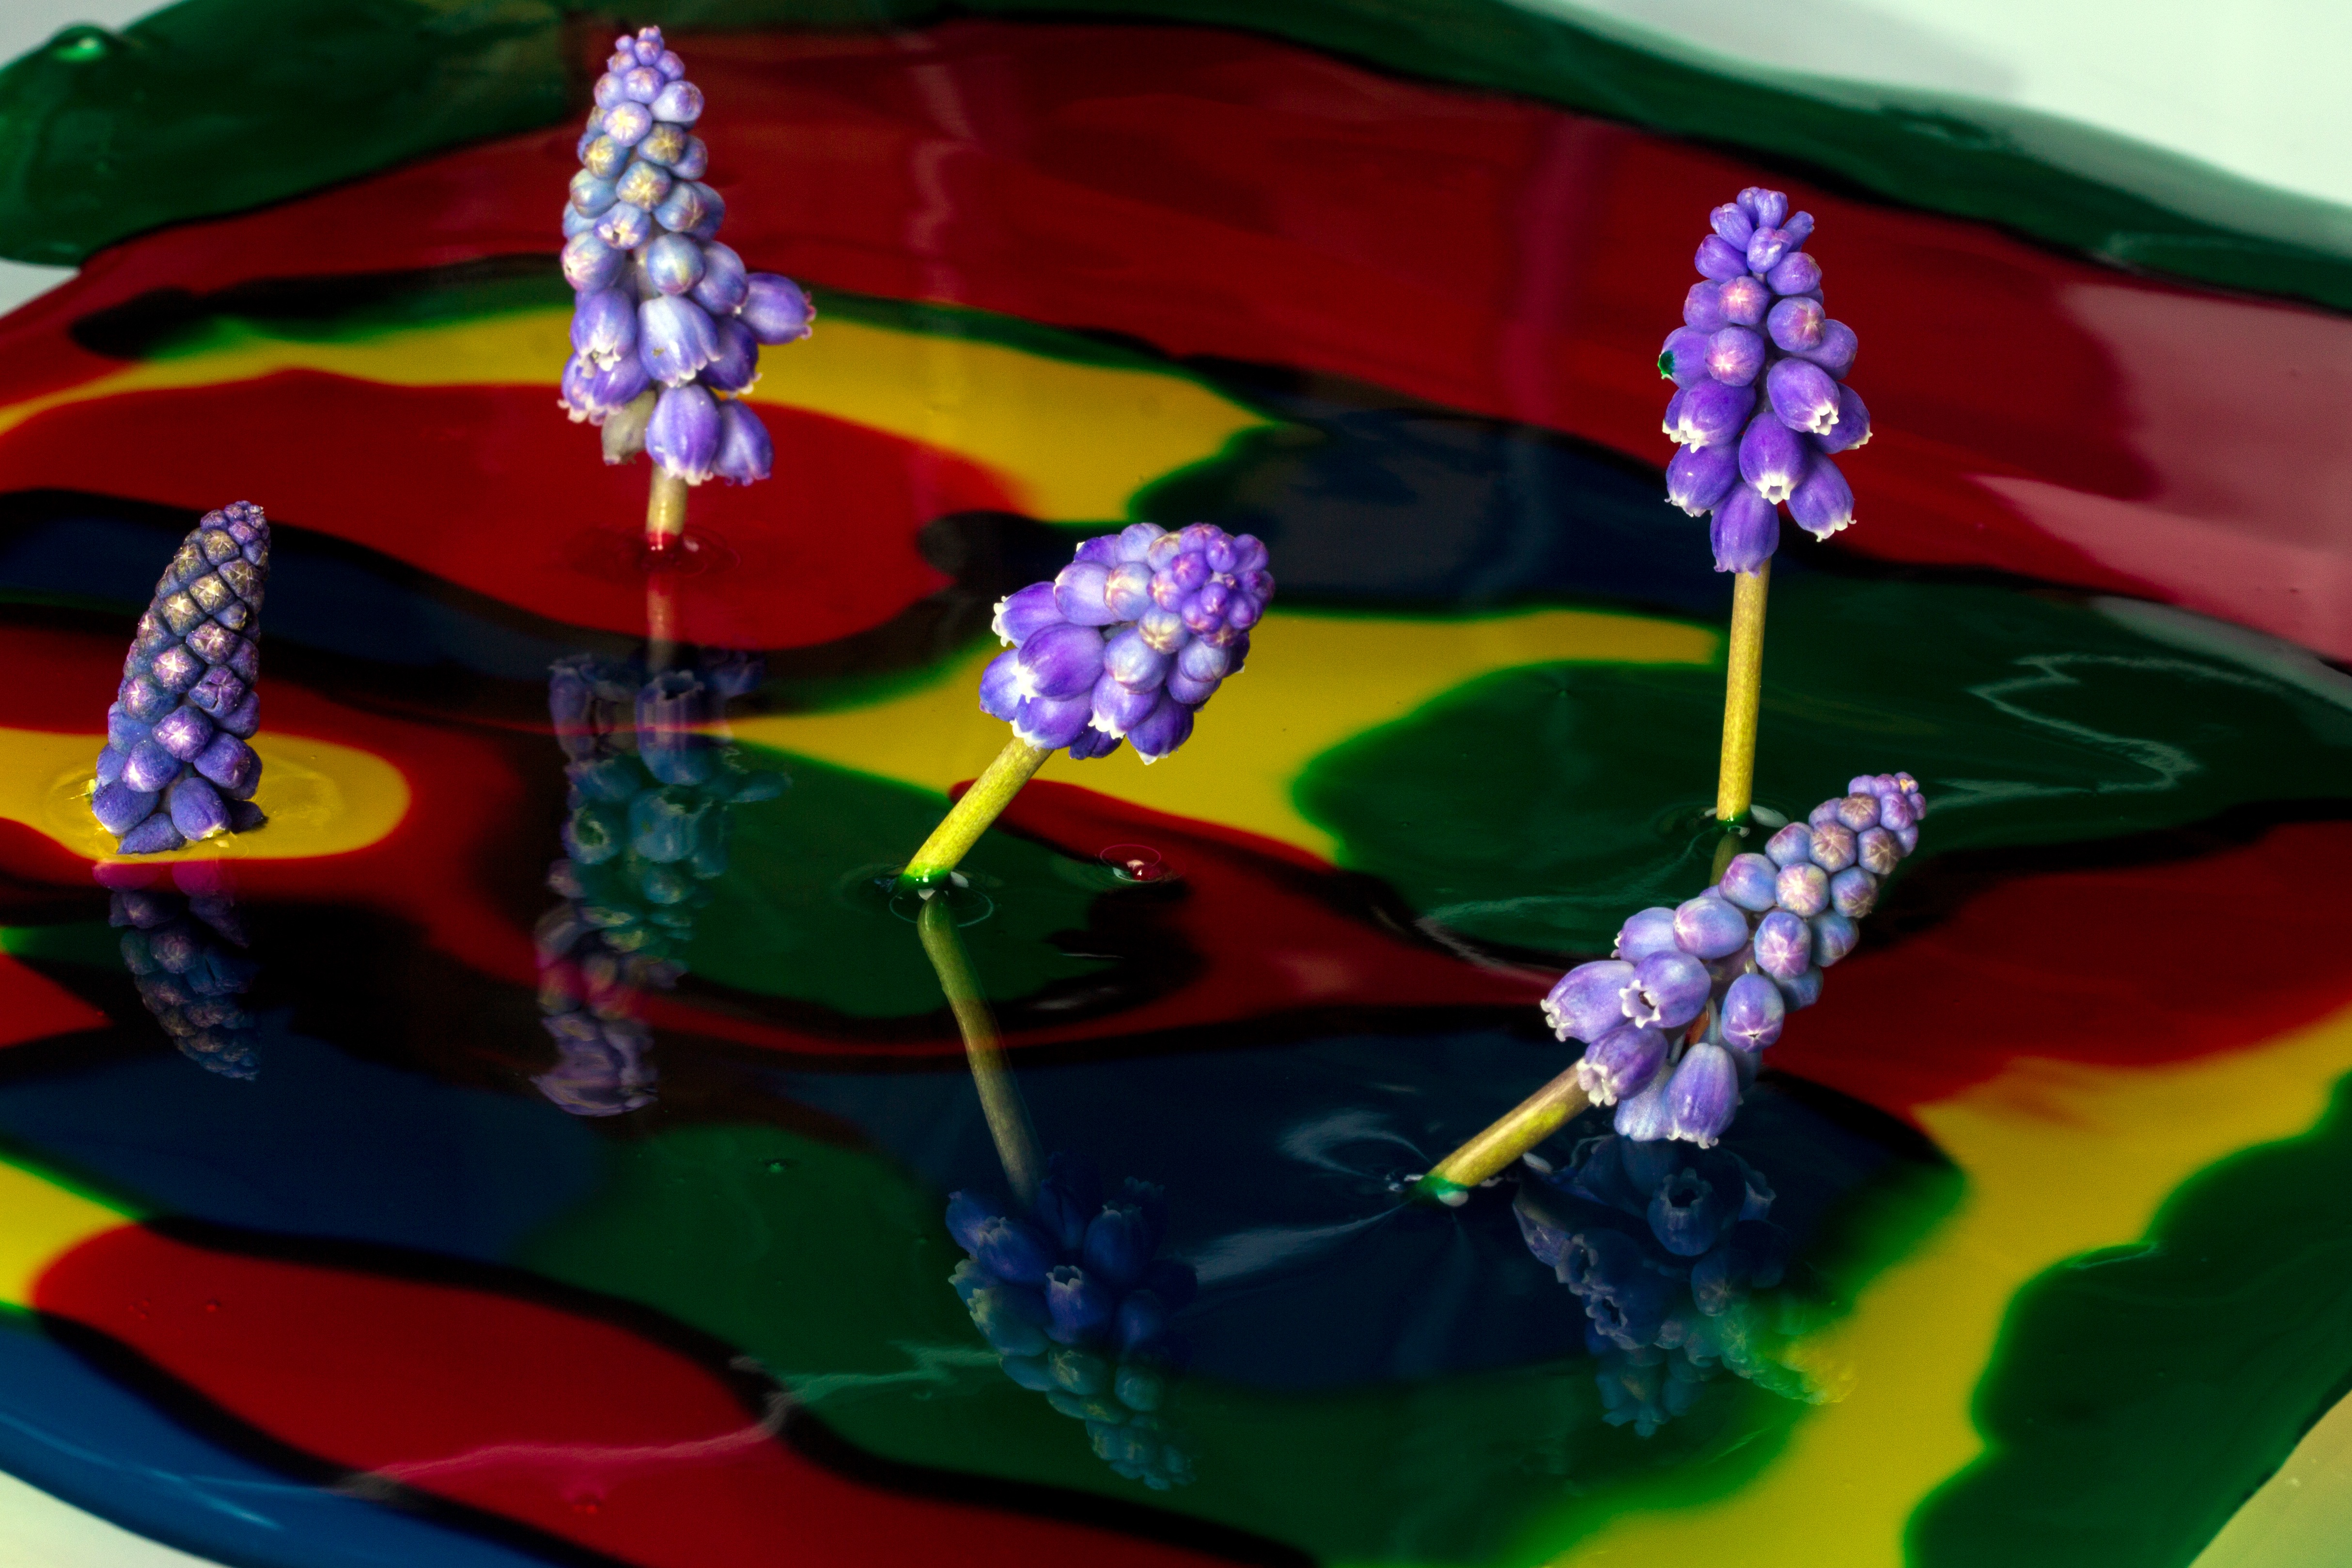
flower, glass, food, green, color, close, dessert, cake, watercolor, birthday cake, mirroring, perl hyacinth